Georges Saupique

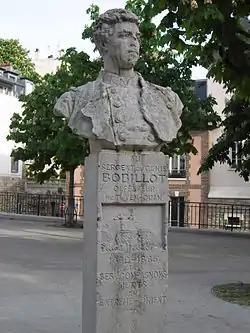
Sergent Jules Bobillot

After studies at the Stanilas college in Paris and the lycée Henri-IV, he studied at Paris' École nationale supérieure des beaux-arts his teachers including Hippolyte Lefèbvre, Jules Coutan and Aristide Rousaud. During the 1914-1918 war he served as a Lieutenant in the Chasseurs à pied. He married Jacqueline Bouchot a professor at the École du Louvre. He was a friend of the sculptor Raymond Delamarre and started to show his work at the Salon des artistes français in 1922. In 1923 he also exhibited at the Salon d'automne and in 1925 took part in the Exposition internationale des Arts décoratifs and presented there his bas-relief "L'Auroch" in the exhibition's pavilion called "La Douce France" which was awarded the international prize for architecture. In 1935 some of this pavilion was erected in Étampes – See entry below. From 1926 he exhibited his work at the Salon des Tuileries and in 1927 the financier Octave Homberg commissioned Saupique to decorate the hall of his office at the Société financière française et coloniale (SFFC) on rue Pasquier in Paris. Saupique took two years to complete four large allegories "L'Afrique noire", "L'Indochine", "L'Afrique du Nord", et "Les Antilles", each 21 metres high. These are held in a private collection. Saupique also created several reliefs for the front of the SFFC building on rue Pasquier, and seven of these are still in place. In 1931 he sculpted the "Fontaine des lions" for the AOF building and decorated the SFFC's pavilion at the Paris Colonial Exhibition. Clearly Saupique had a love of and a knowledge of animals. 1935 saw him commissioned to work on four bas-reliefs for the ocean liner "Normandie" and then in 1936 work started on building the Église du Sacré-Cœur in Gentilly for use by the Cité universitaire and Saupique was commissioned to execute several stone sculptures both inside and outside the church including some magnificent bas- reliefs around the main entrance door as well as four bronze angels for the bell tower. Work on the decoration of the palais de Chaillot for the Paris exhibition of 1937 gave work opportunities to 57 sculptors and Saupique worked on a huge relief on the side of the building giving on to the rue Franklin. This was called "L'Asie". After the war he worked often with Louis Leygue including the massive restoration needed on Reims cathedral by Henri Deneux. He was the sculptor of one of the bronze works making up the Mémorial de la France combattante at mont Valérien. In 1946 he worked on his most popular work, the bust of Marianne. Le Musée du Louvre in Paris, the Musée des Années Trente at Boulogne-Billancourt and the Musée Rodin at Meudon all hold several of his works. Saupique created a huge body of work in his lifetime and this is a summary of most of these sculptures. He was involved in war memorials covering both World Wars.